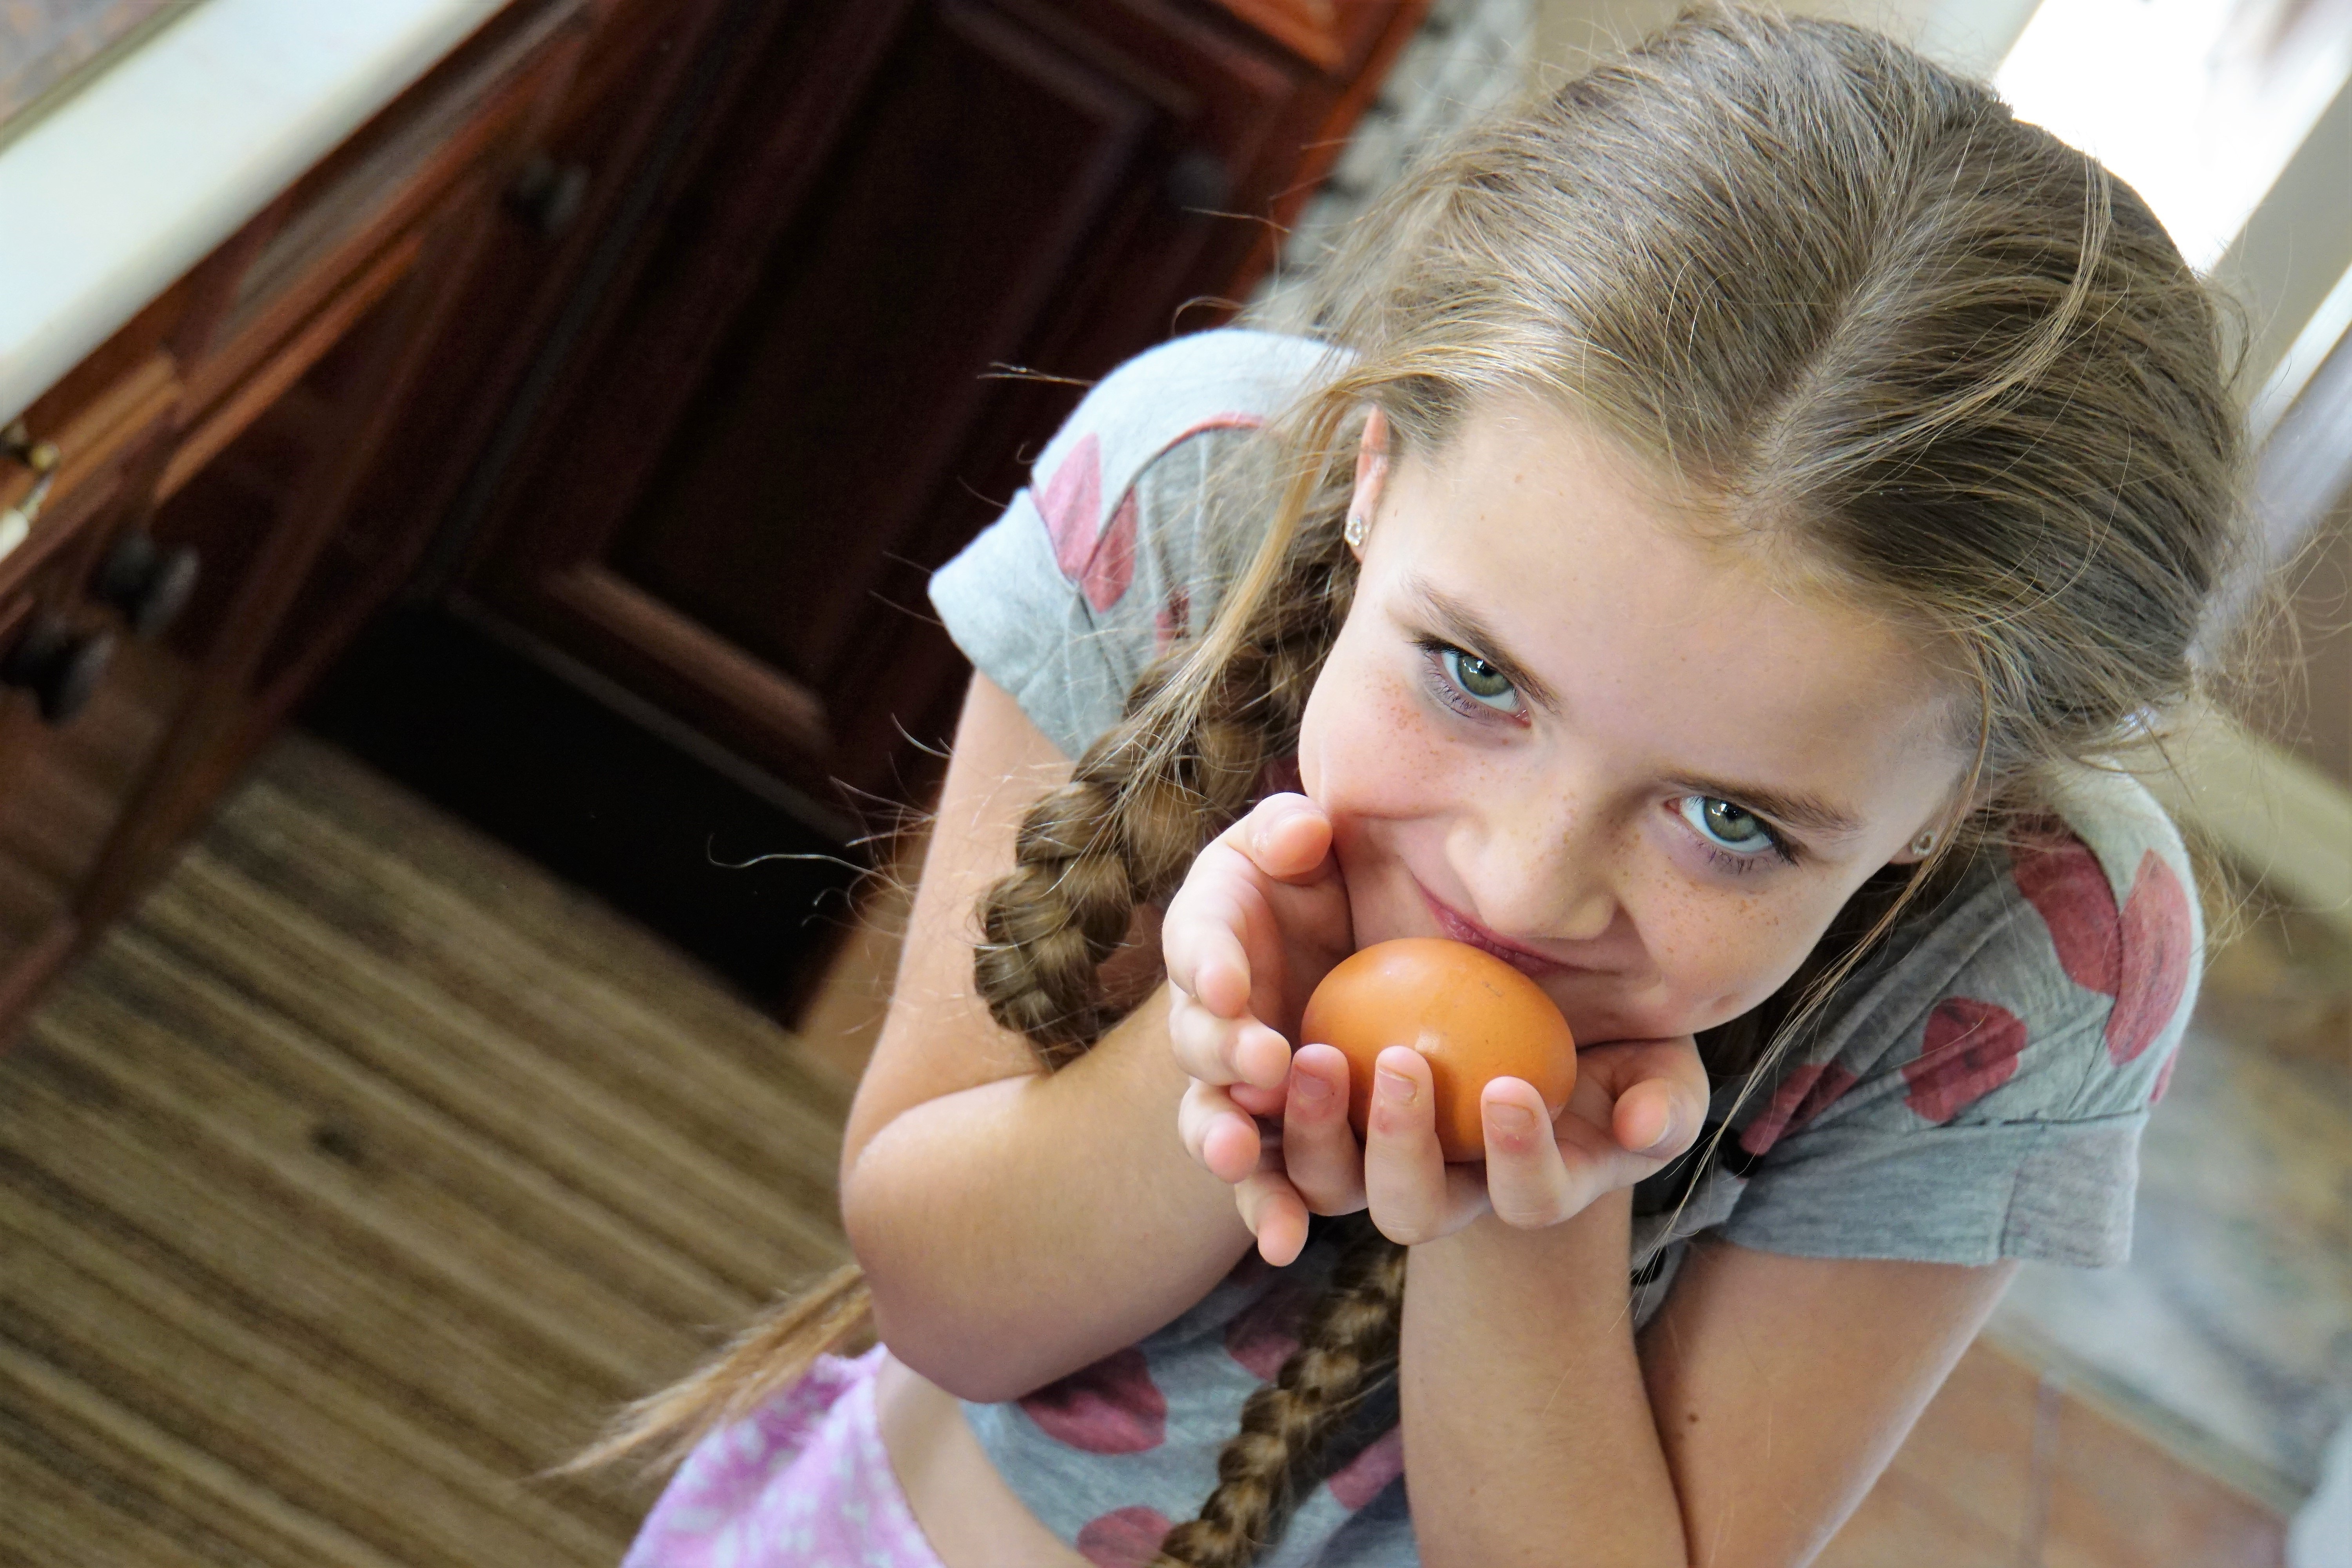
hand, person, girl, hair, play, cute, looking, female, thinking, dance, model, young, red, color, child, hairstyle, smile, egg, teenager, makeup, mouth, face, eating, nose, fun, infant, toddler, eye, head, skin, funny, joy, expression, elegant, organ, steal, joyful, sweetness, sly, crafty, mischievous, sketchy, slander, choise, nefarious, human action